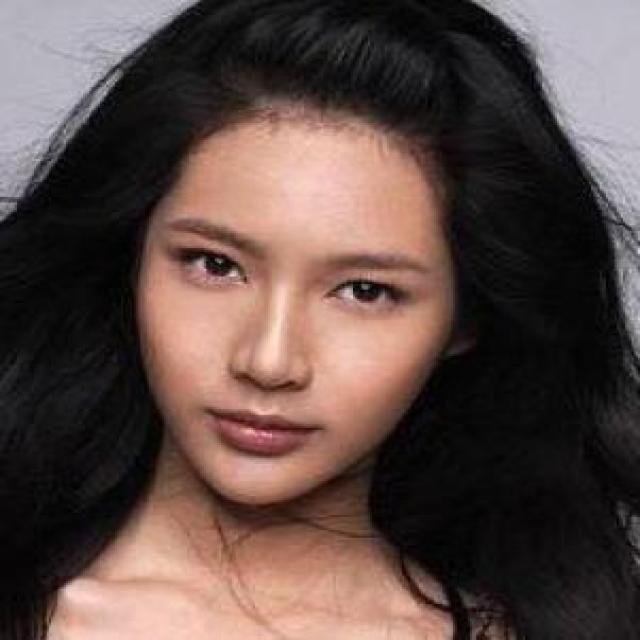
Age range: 21-44